Siege of Banu Qurayza

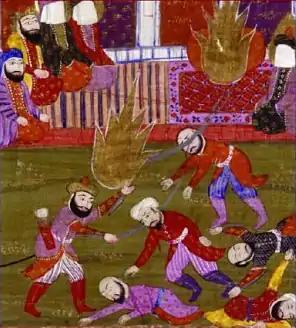
Tabari and Ibn Hisham mention 600-900 of the Banu Qurayza were beheaded. Detail from miniature painting "The Prophet, Ali, and the Companions at the Massacre of the Prisoners of the Jewish Tribe of Beni Qurayzah", illustration of a 19th century text by Muhammad Rafi Bazil.

After their garrisons were stormed by Ali they had no choice but to comply with Muhammad's judgement. Muhammad ordered that the men should be handcuffed, and this was done under the supervision of Muhammad bin Salamah Al-Ansari while the women and children were isolated in confinement. Thereupon Al-Aws tribe interceded begging Muhammad to be lenient towards them. He suggested that Sa‘d bin Mu‘adh, a Muslim convert who was a former ally of the tribe, should decide their fate.